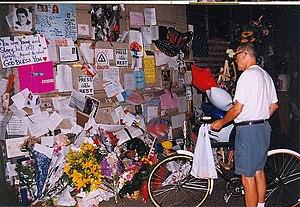
L'accident de l'avion de John F. Kennedy Jr. est un accident d'avion qui s'est produit dans la soirée du 16 juillet 1999. John Fitzgerald Kennedy Jr., fils de John Fitzgerald Kennedy, 35ᵉ président des États-Unis, est décédé lorsque son avion s'est écrasé dans l'océan Atlantique, au large de Martha's Vineyard, dans le Massachusetts. La femme de John Kennedy Jr., Carolyn Bessette, et sa belle-sœur, Lauren Bessette, étaient également à bord et sont décédées. Le monomoteur Piper Saratoga avait quitté l'aéroport du comté d'Essex, dans le New Jersey, et devait longer la côte du Connecticut puis traverser Rhode Island jusqu'à l'aéroport de Martha's Vineyard.